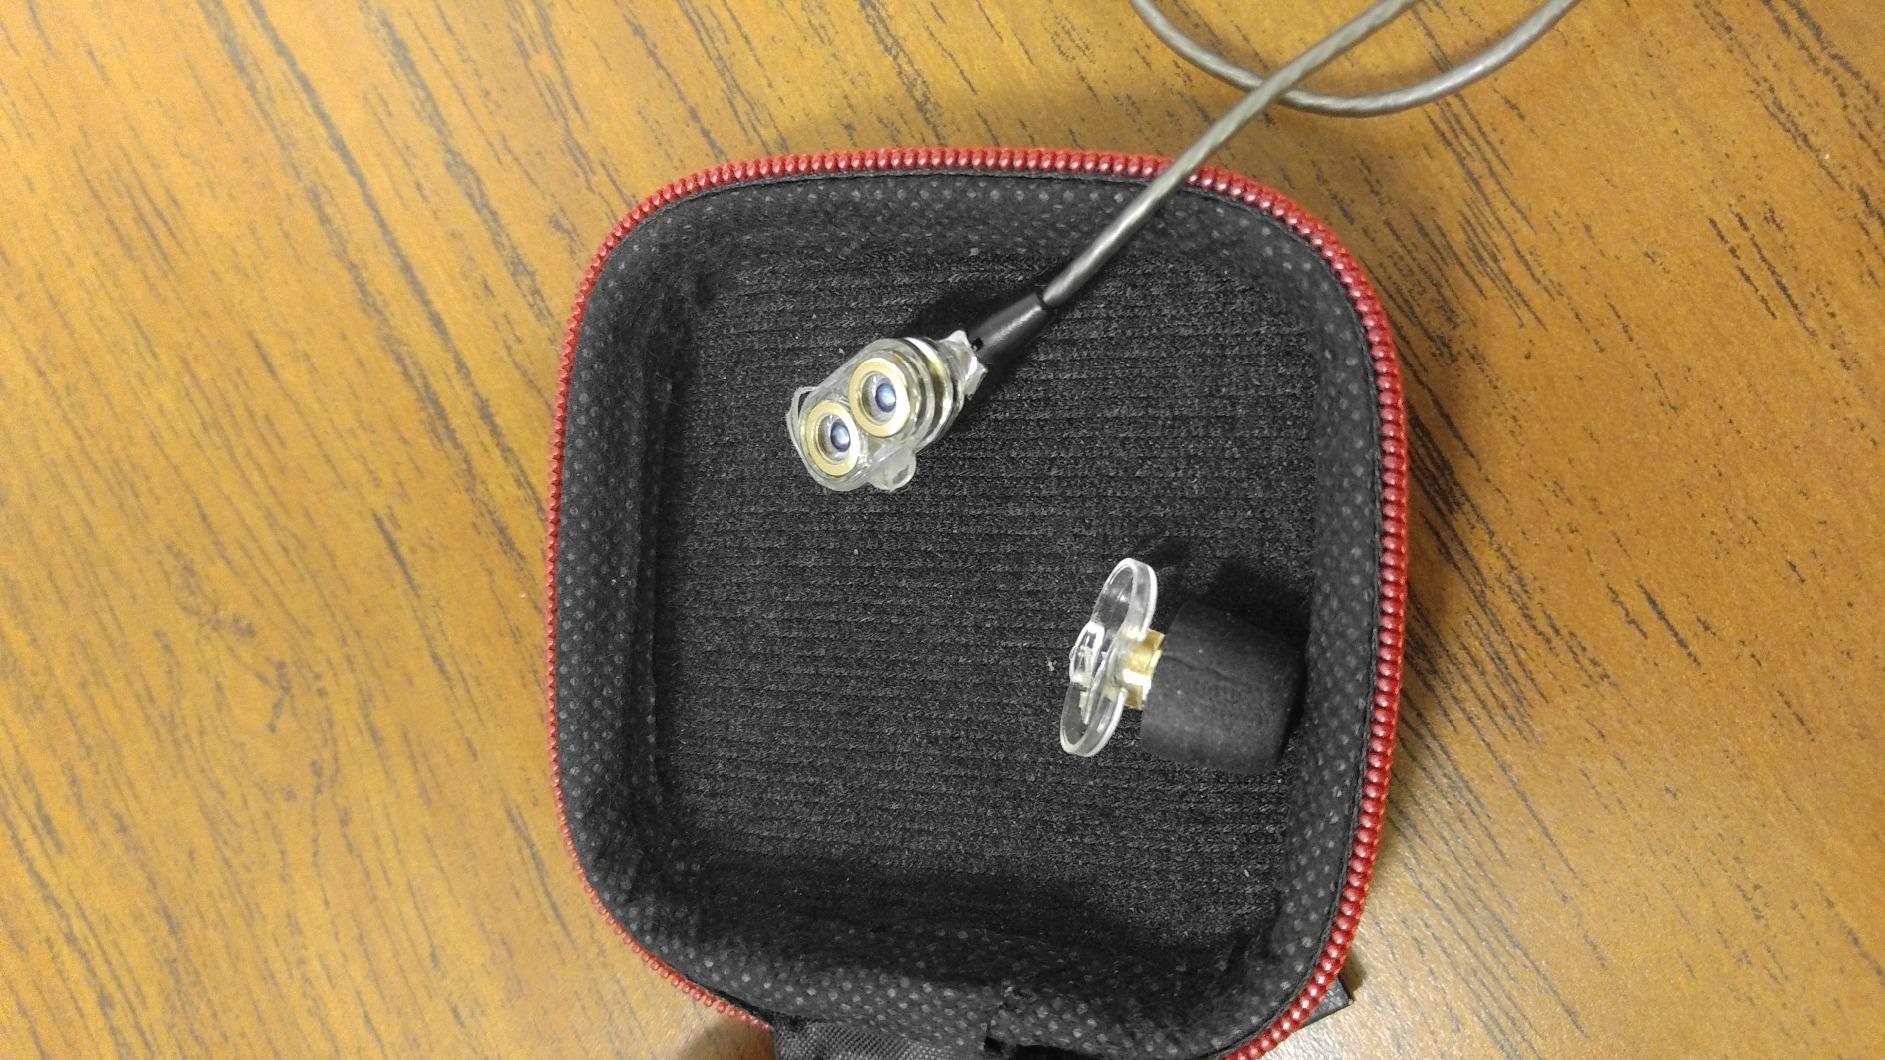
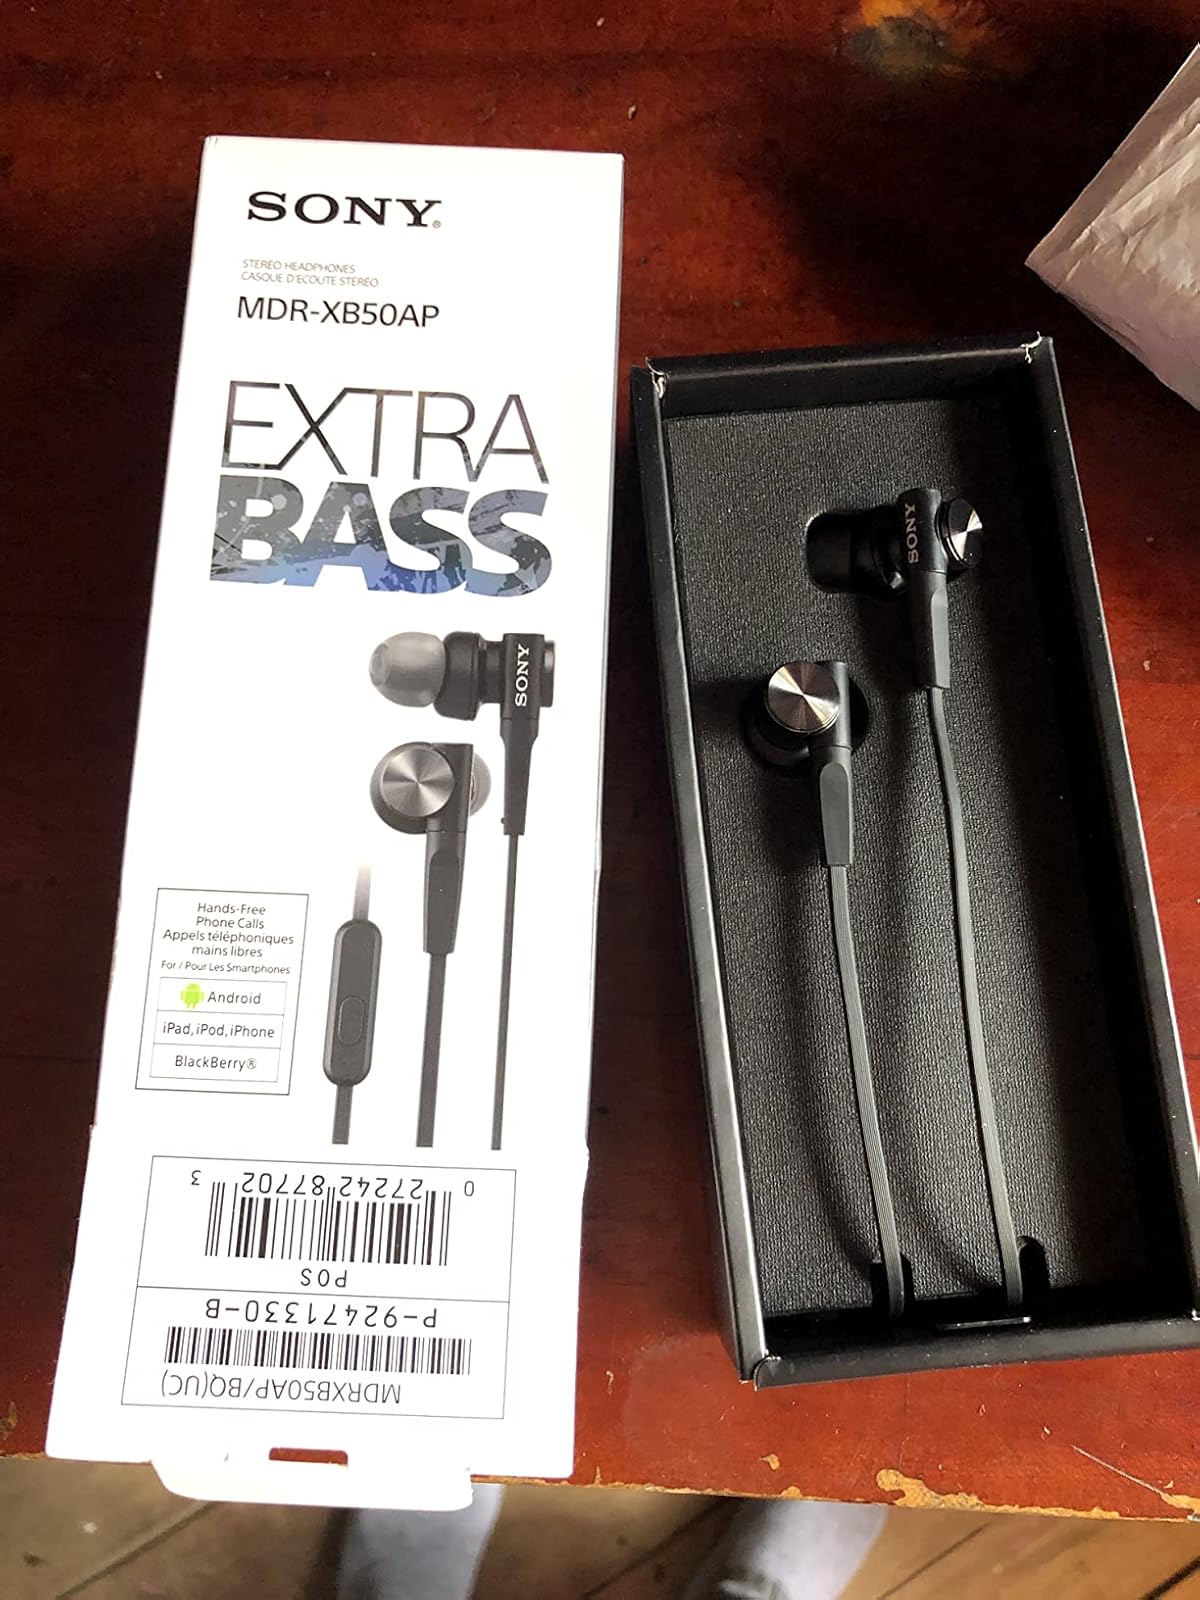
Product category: headphones
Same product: no